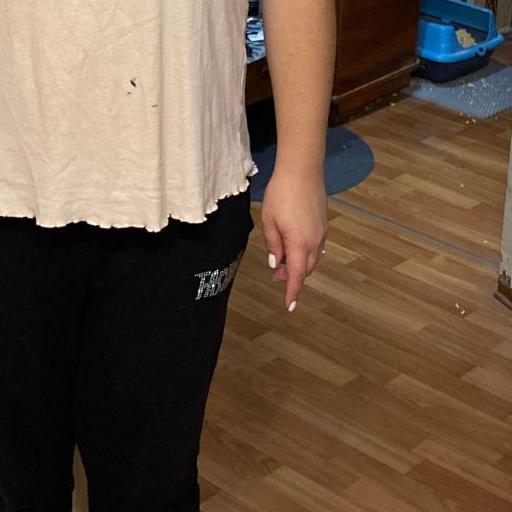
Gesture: no_gesture